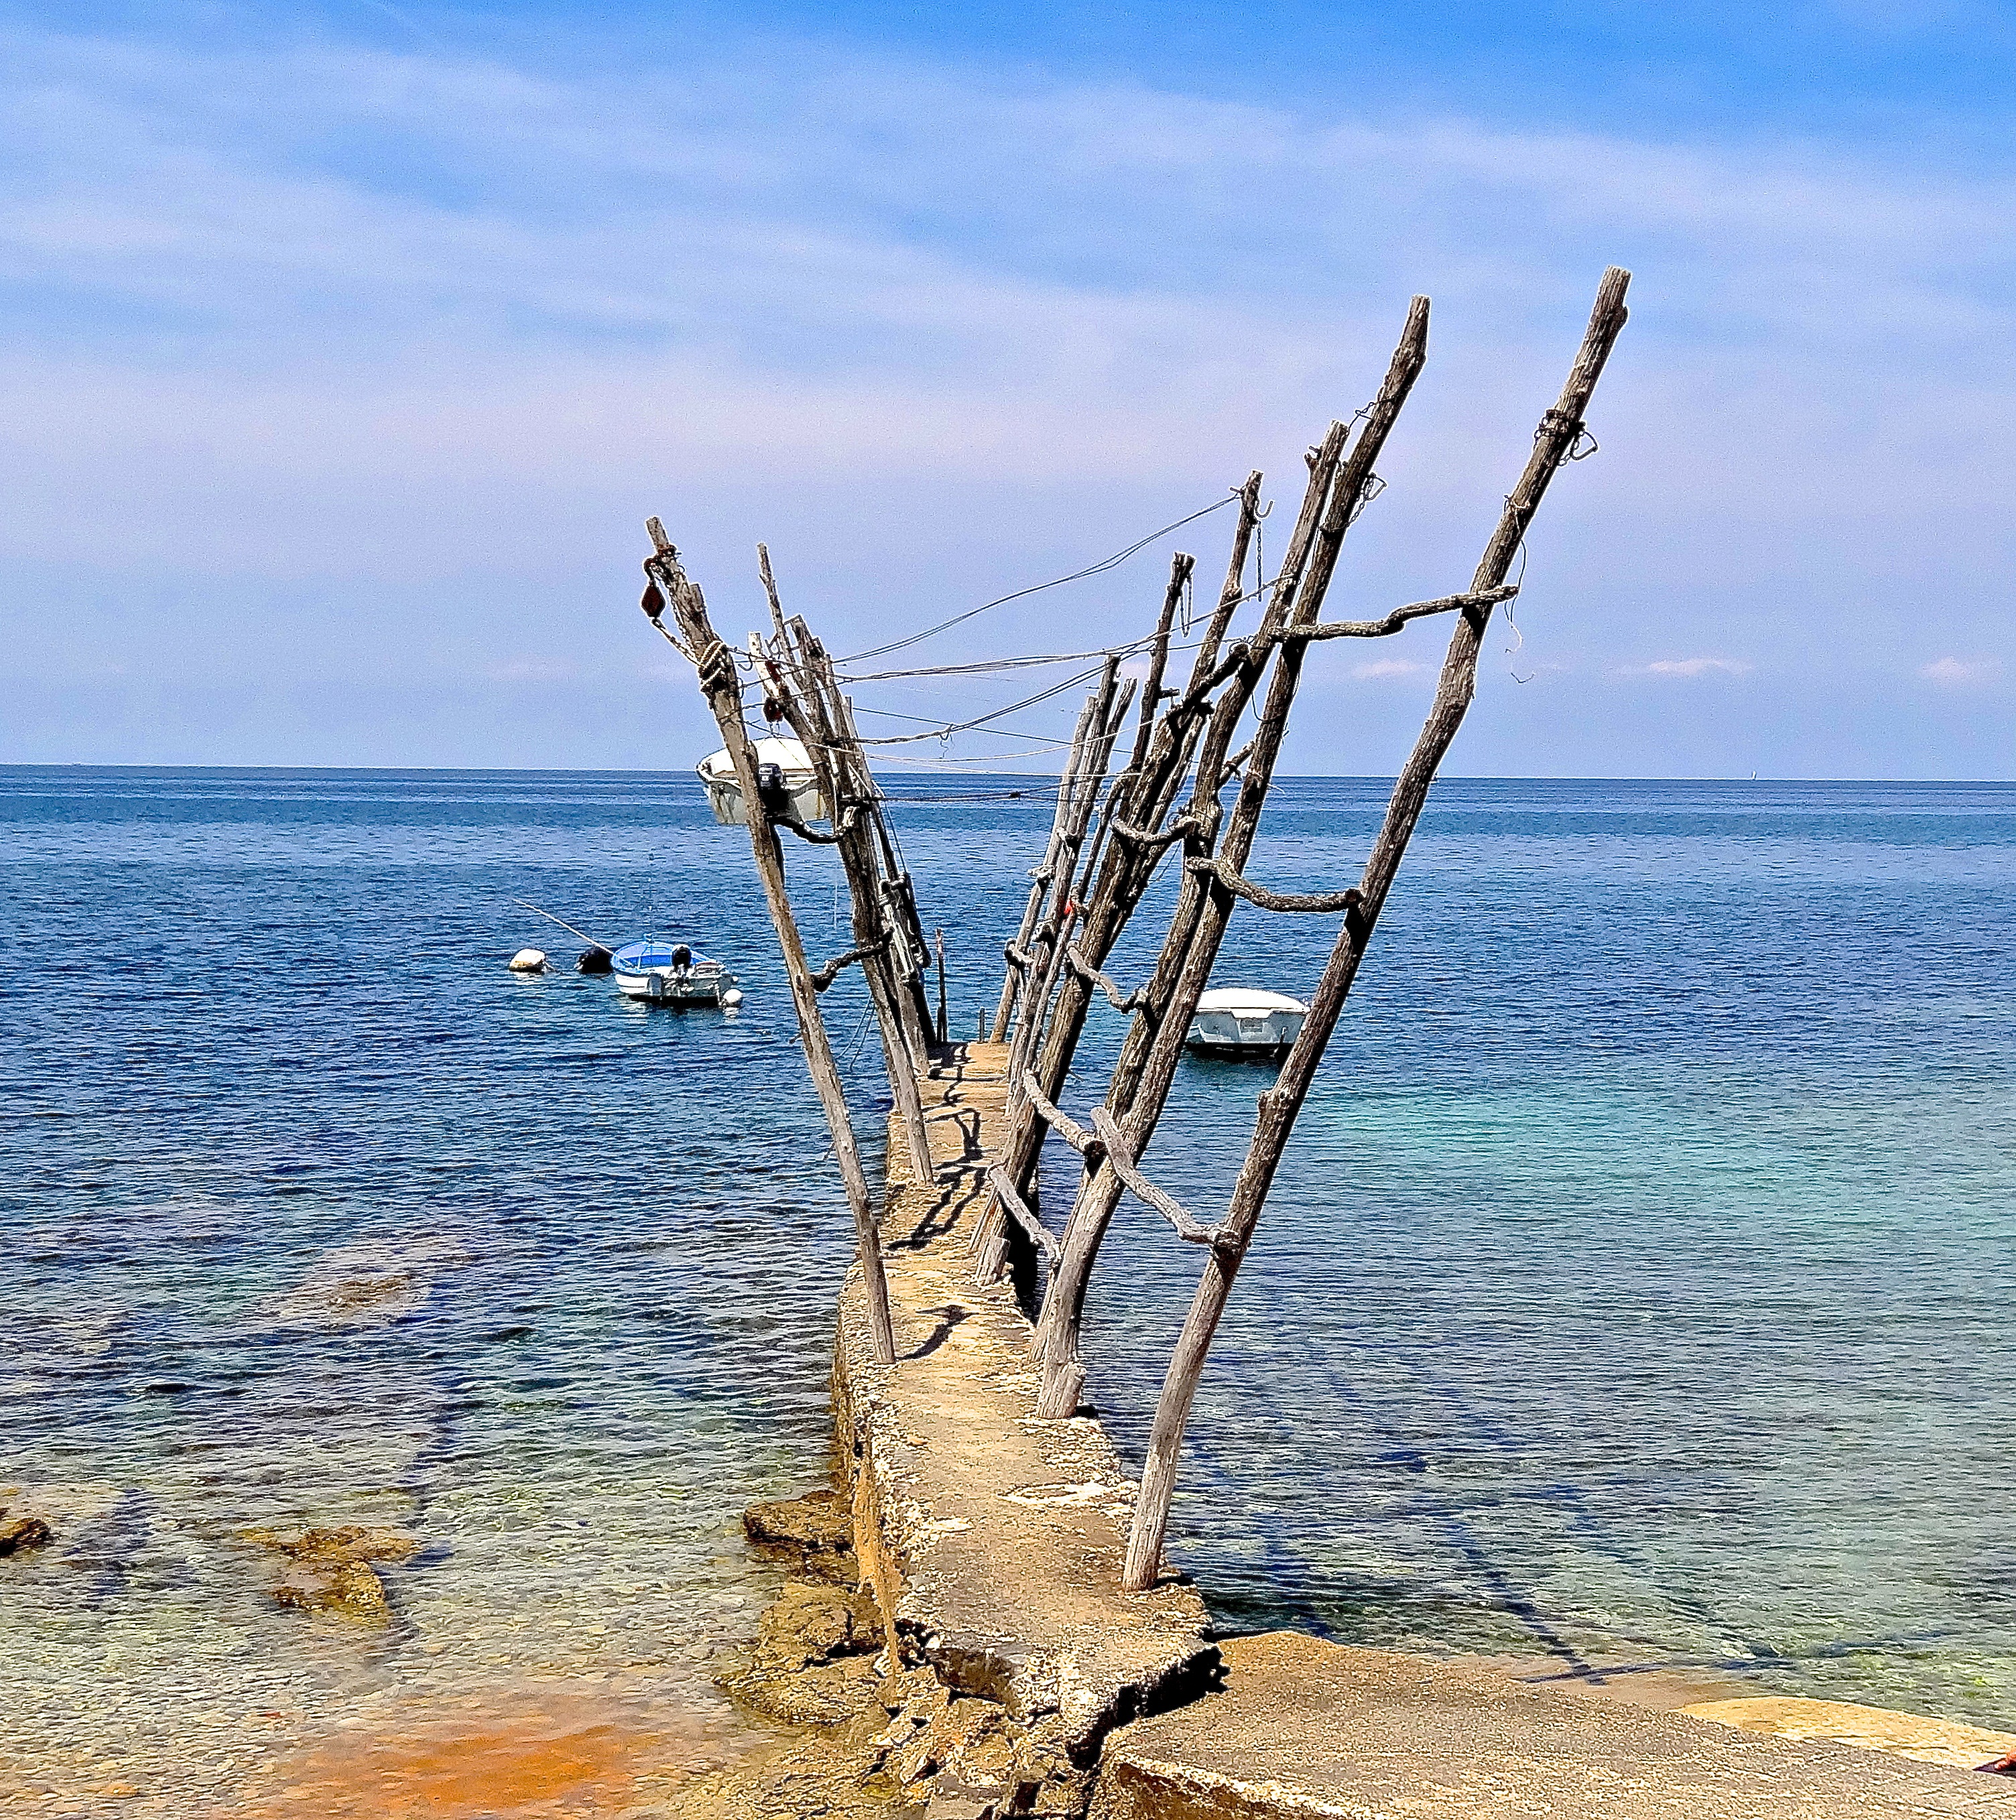
beach, sea, coast, water, sand, rock, ocean, horizon, boat, shore, wave, pier, vacation, cliff, vehicle, bay, material, body of water, croatia, cape, light and shadow, plot, adriatic sea